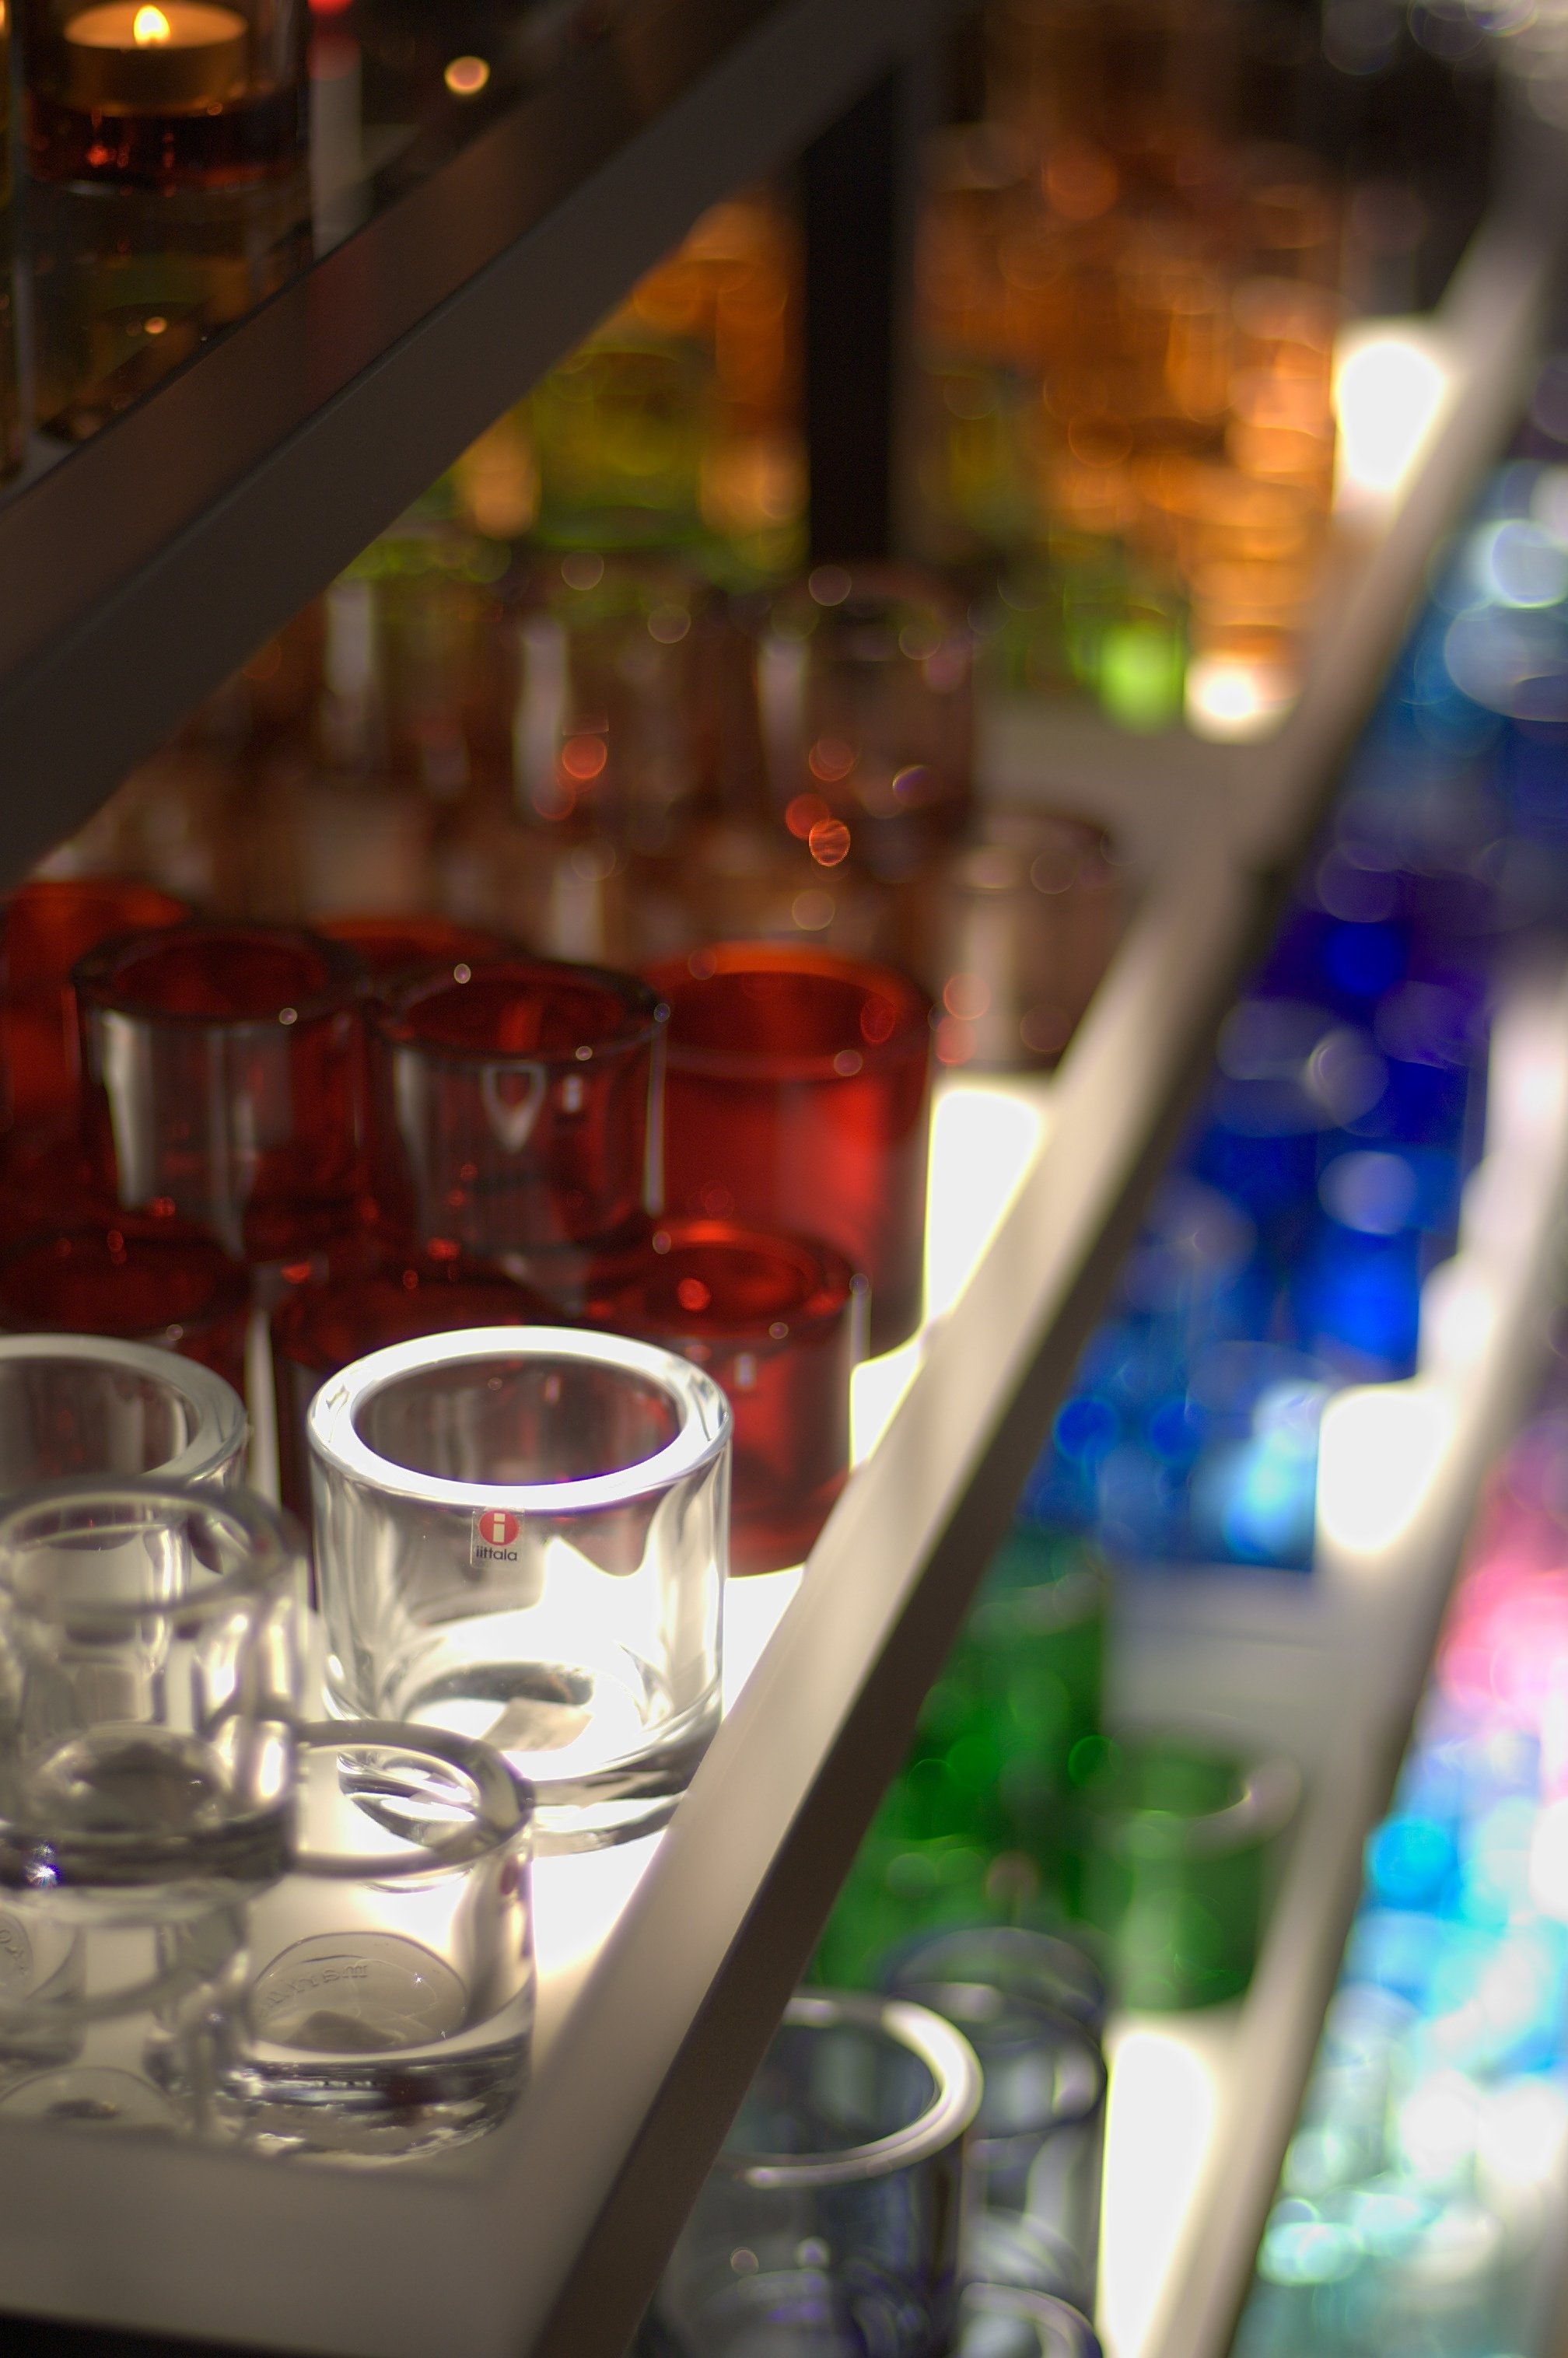
bokeh, glass, restaurant, bar, drink, 2011, f14, rawtherapee, pentax, bokehlicious, lenstagged, steffenzahn, k100d, justpentax, iamflickr, cosina, voigtlander, 58mm, nokton, 58mmf14, 58mm14, nokton58mmf14slii, 58mmf14nokton, cosinavoigtl nder, voigtl ndernokton58mmf14